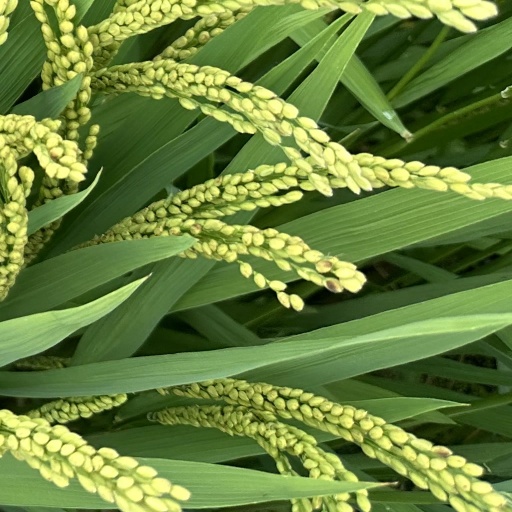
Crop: rice